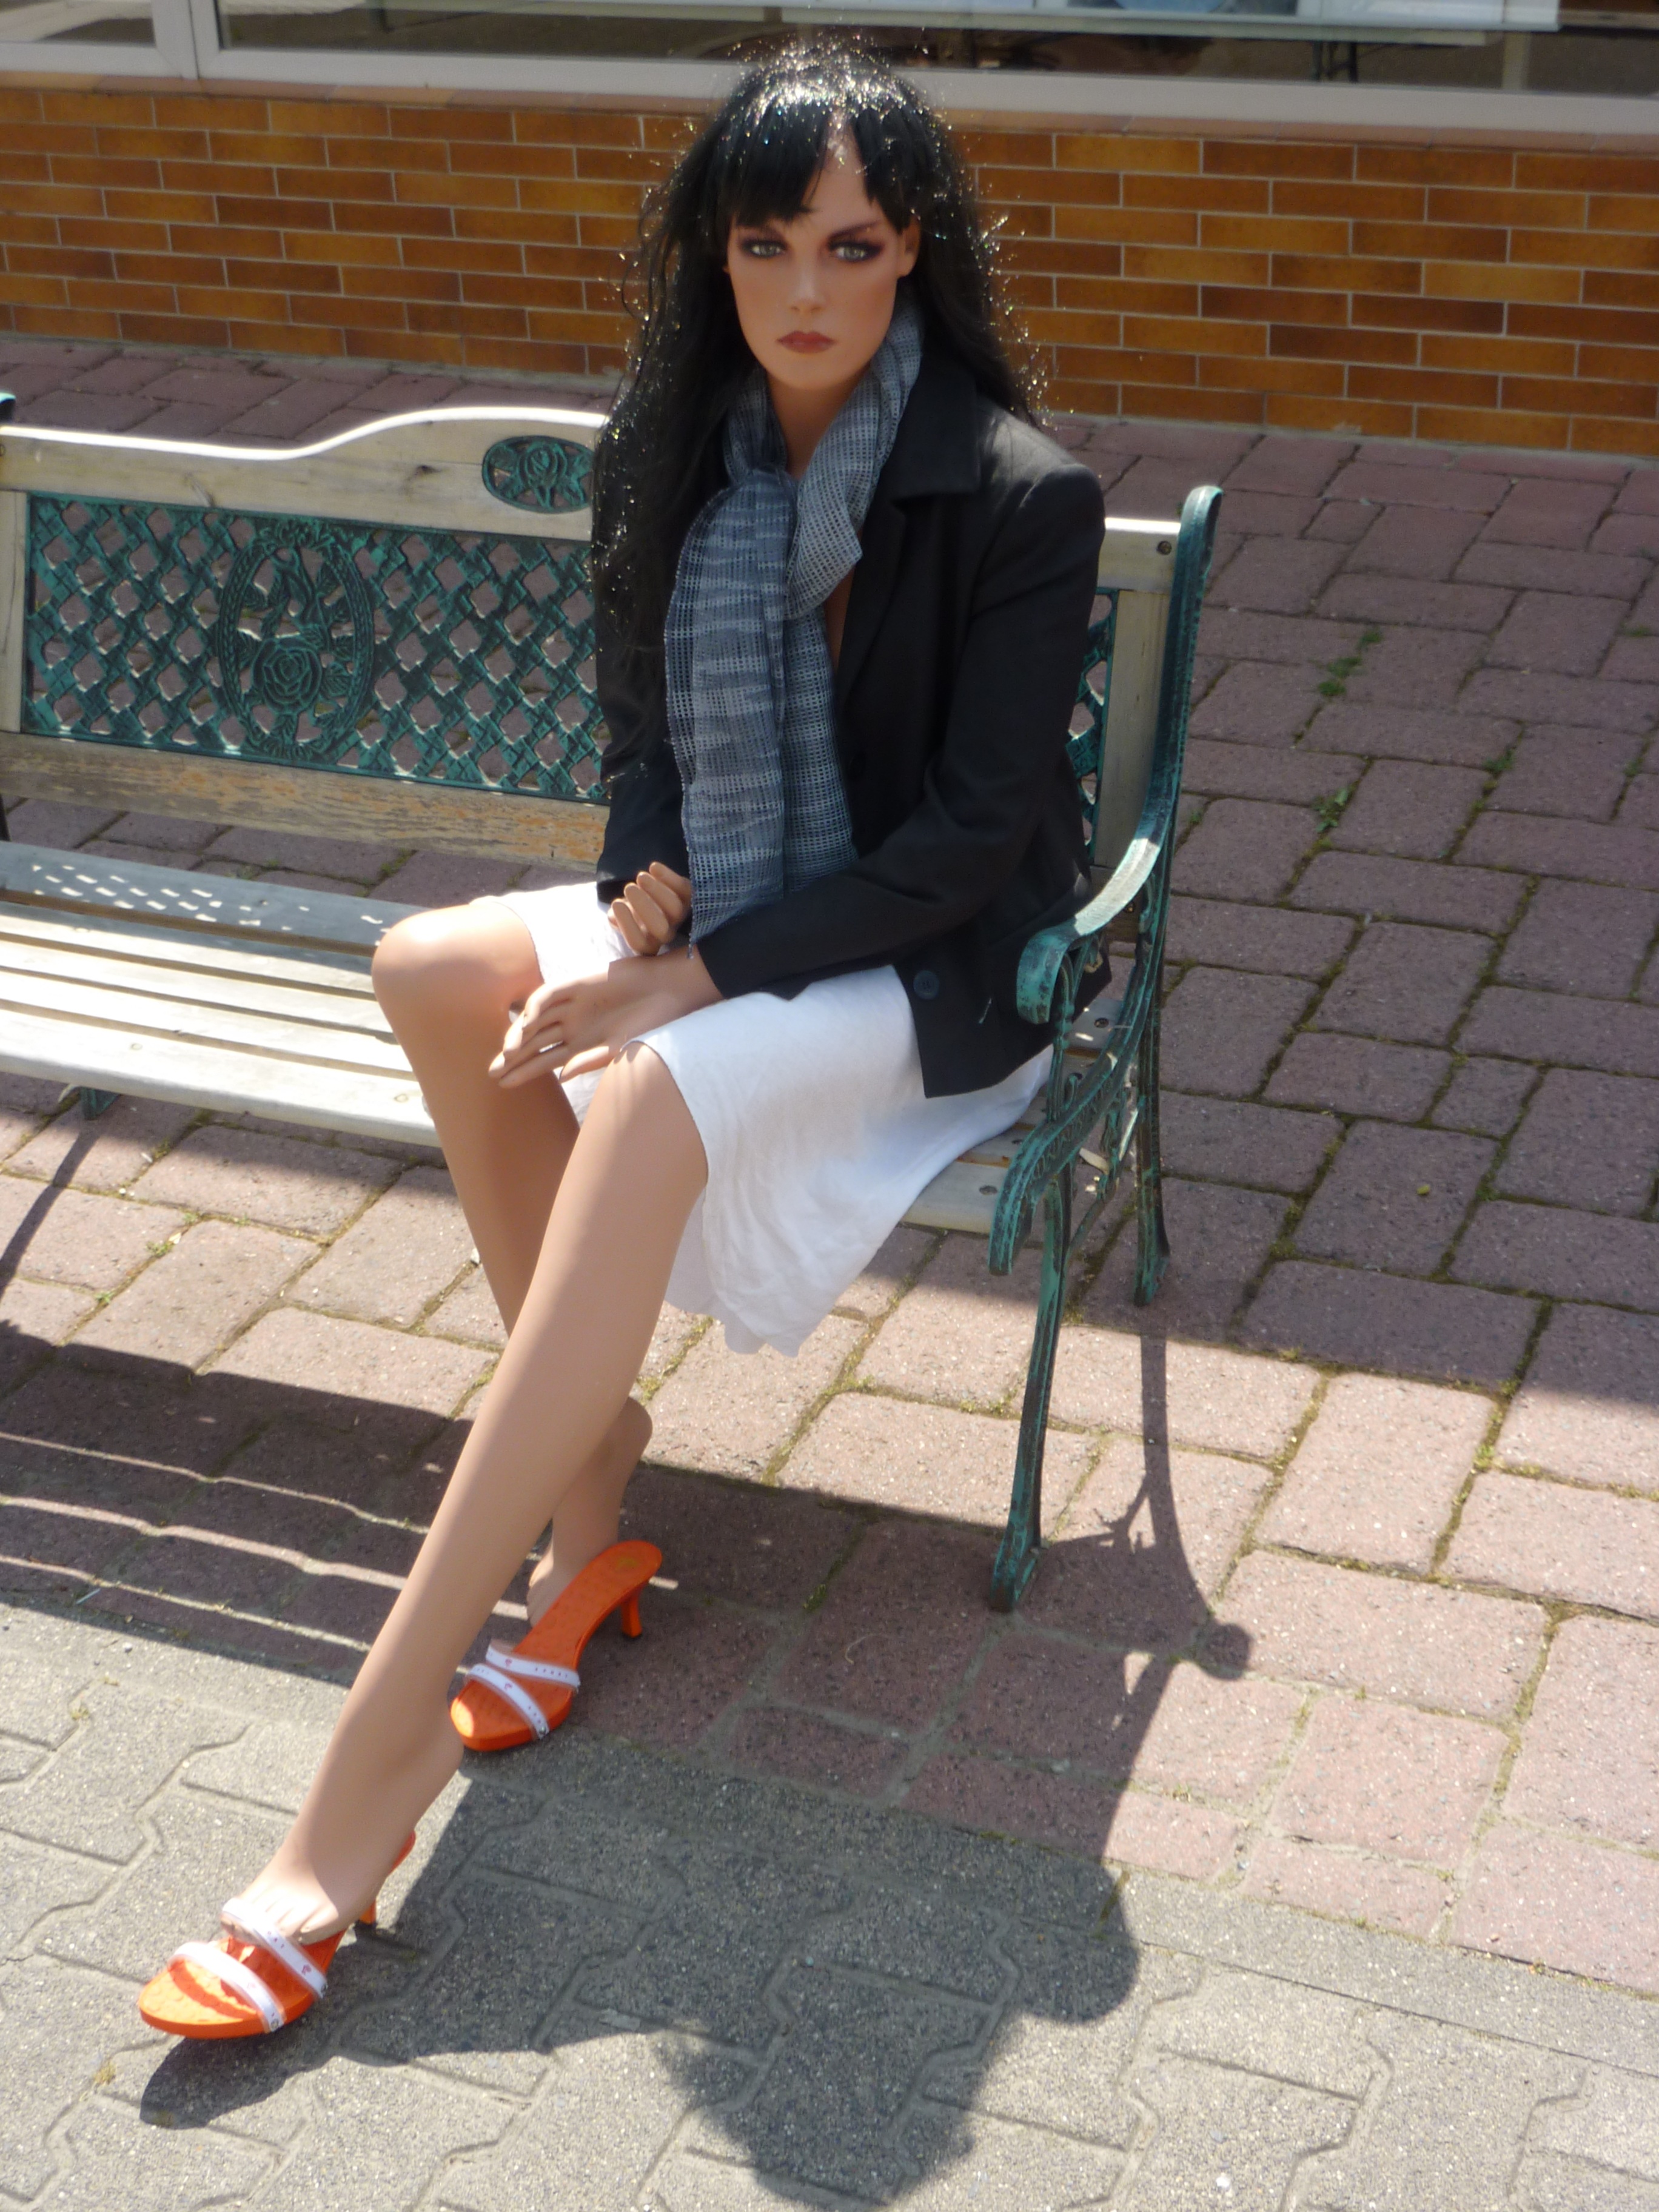
shoe, woman, bench, seat, leg, model, sitting, fashion, rest, clothing, thoughtful, lady, sit, human body, doll, dress, thigh, footwear, wait, out, tights, display dummy, photo shoot, human positions, high heeled footwear